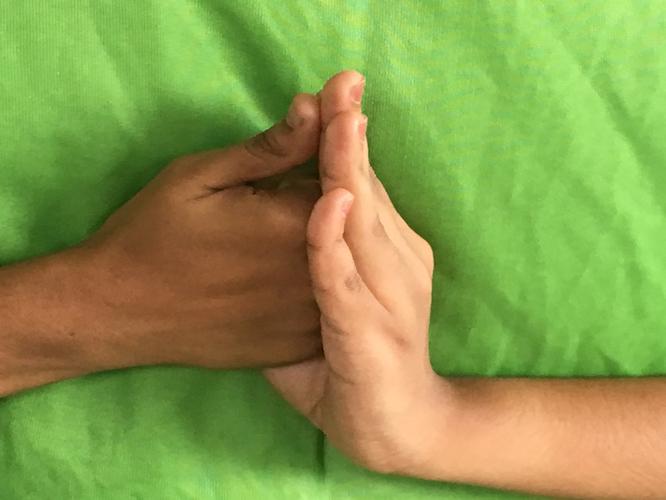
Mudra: Shanka
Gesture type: double_hand